Rettershof

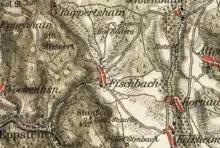
Hof Röders (today Rettershof) northeast of Fischbach, map from 1893

In the 13th century, the lords of Eppstein closely bound Retters Monastery to themselves. In 1272, it received the lands of Treisberg and Seelenberg as a donation from Gottfried (the Elder) of Eppstein. On 13 May 1297 the Archbishop of Mainz, Gerhard II, who came from the house of Eppstein, remitted his dues to the monastery. In the 14th century the monastery then became increasingly dependent on the Eppstein lords and was soon regarded by them as a proprietary church in its own right. The lords of Eppstein were henceforth monastery lords of Retters, but the right of investiture and the spiritual leadership continued to be incumbent on Rommershausen monastery.